Shelburne riots

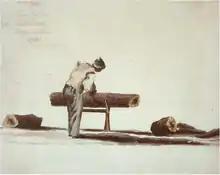
A Black Nova Scotian wood cutter at Shelburne, Nova Scotia in 1788.

The town of Shelburne was created in 1783 as a settlement for United Empire Loyalists, who were American colonists who had sided with the British during the American War of Independence. Briefly the fourth-largest city in North America and the largest British North American city in the continent, the city of 10,000 people included over 1,500 African American slaves who ran away from their American masters to join the British. The British had promised them freedom, and the Crown granted them land in Birchtown, six miles outside Shelburne, but many also worked and lived in the town. The Black Loyalists faced a variety of racist disadvantages from denial of voting rights to harsher punishment before the courts. Tensions rose in Shelburne in the spring of 1784. Delays in supplies and awarding land grants created anger and frustration among the many disbanded soldiers, who suffered in the frontier town. They sought jobs while waiting for the land grants promised for their military service, but were faced with Black Loyalists, who received even fewer land grants and smaller rations and were thus willing to work for smaller wages.